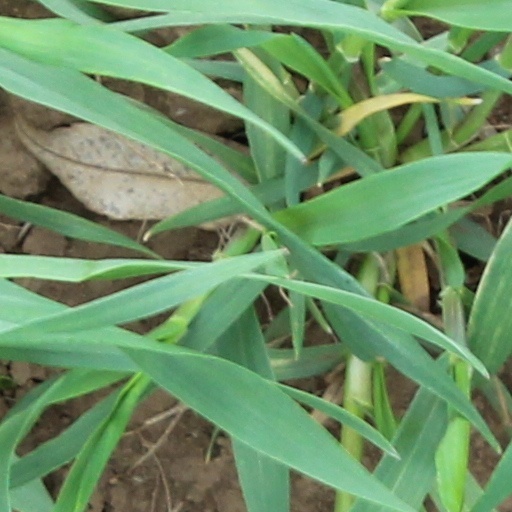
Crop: wheat